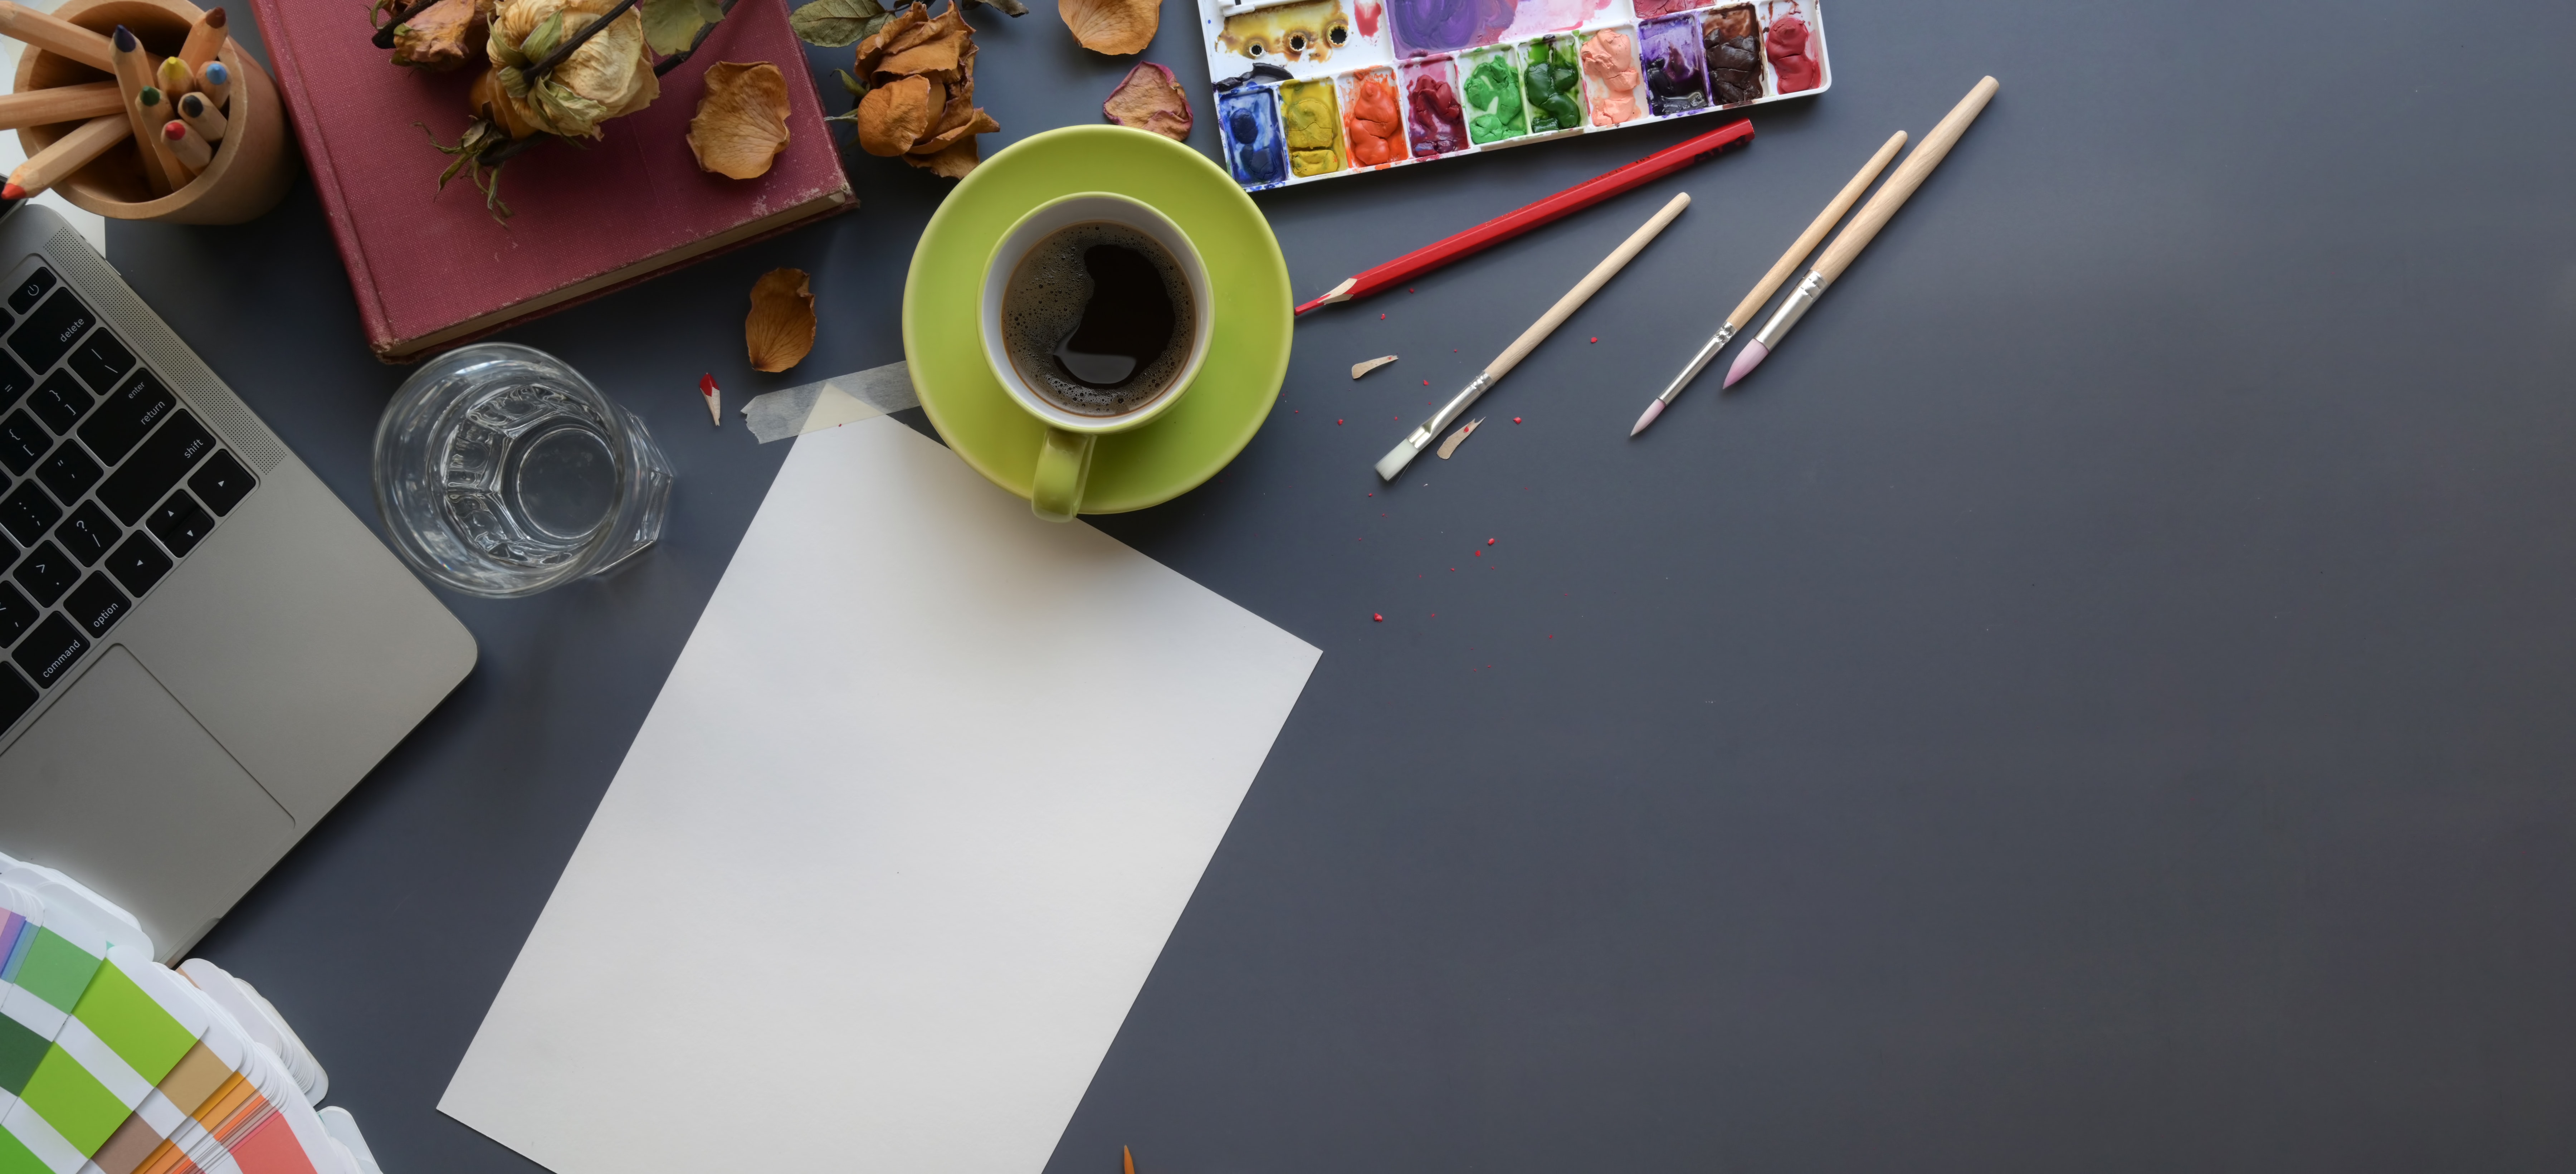
book, paper, writing instrument accessory, Material property, textile, office supplies, table, circle, visual arts, stationery, construction paper, chopsticks, art, calligraphy, paper product, writing implement, paint, tableware